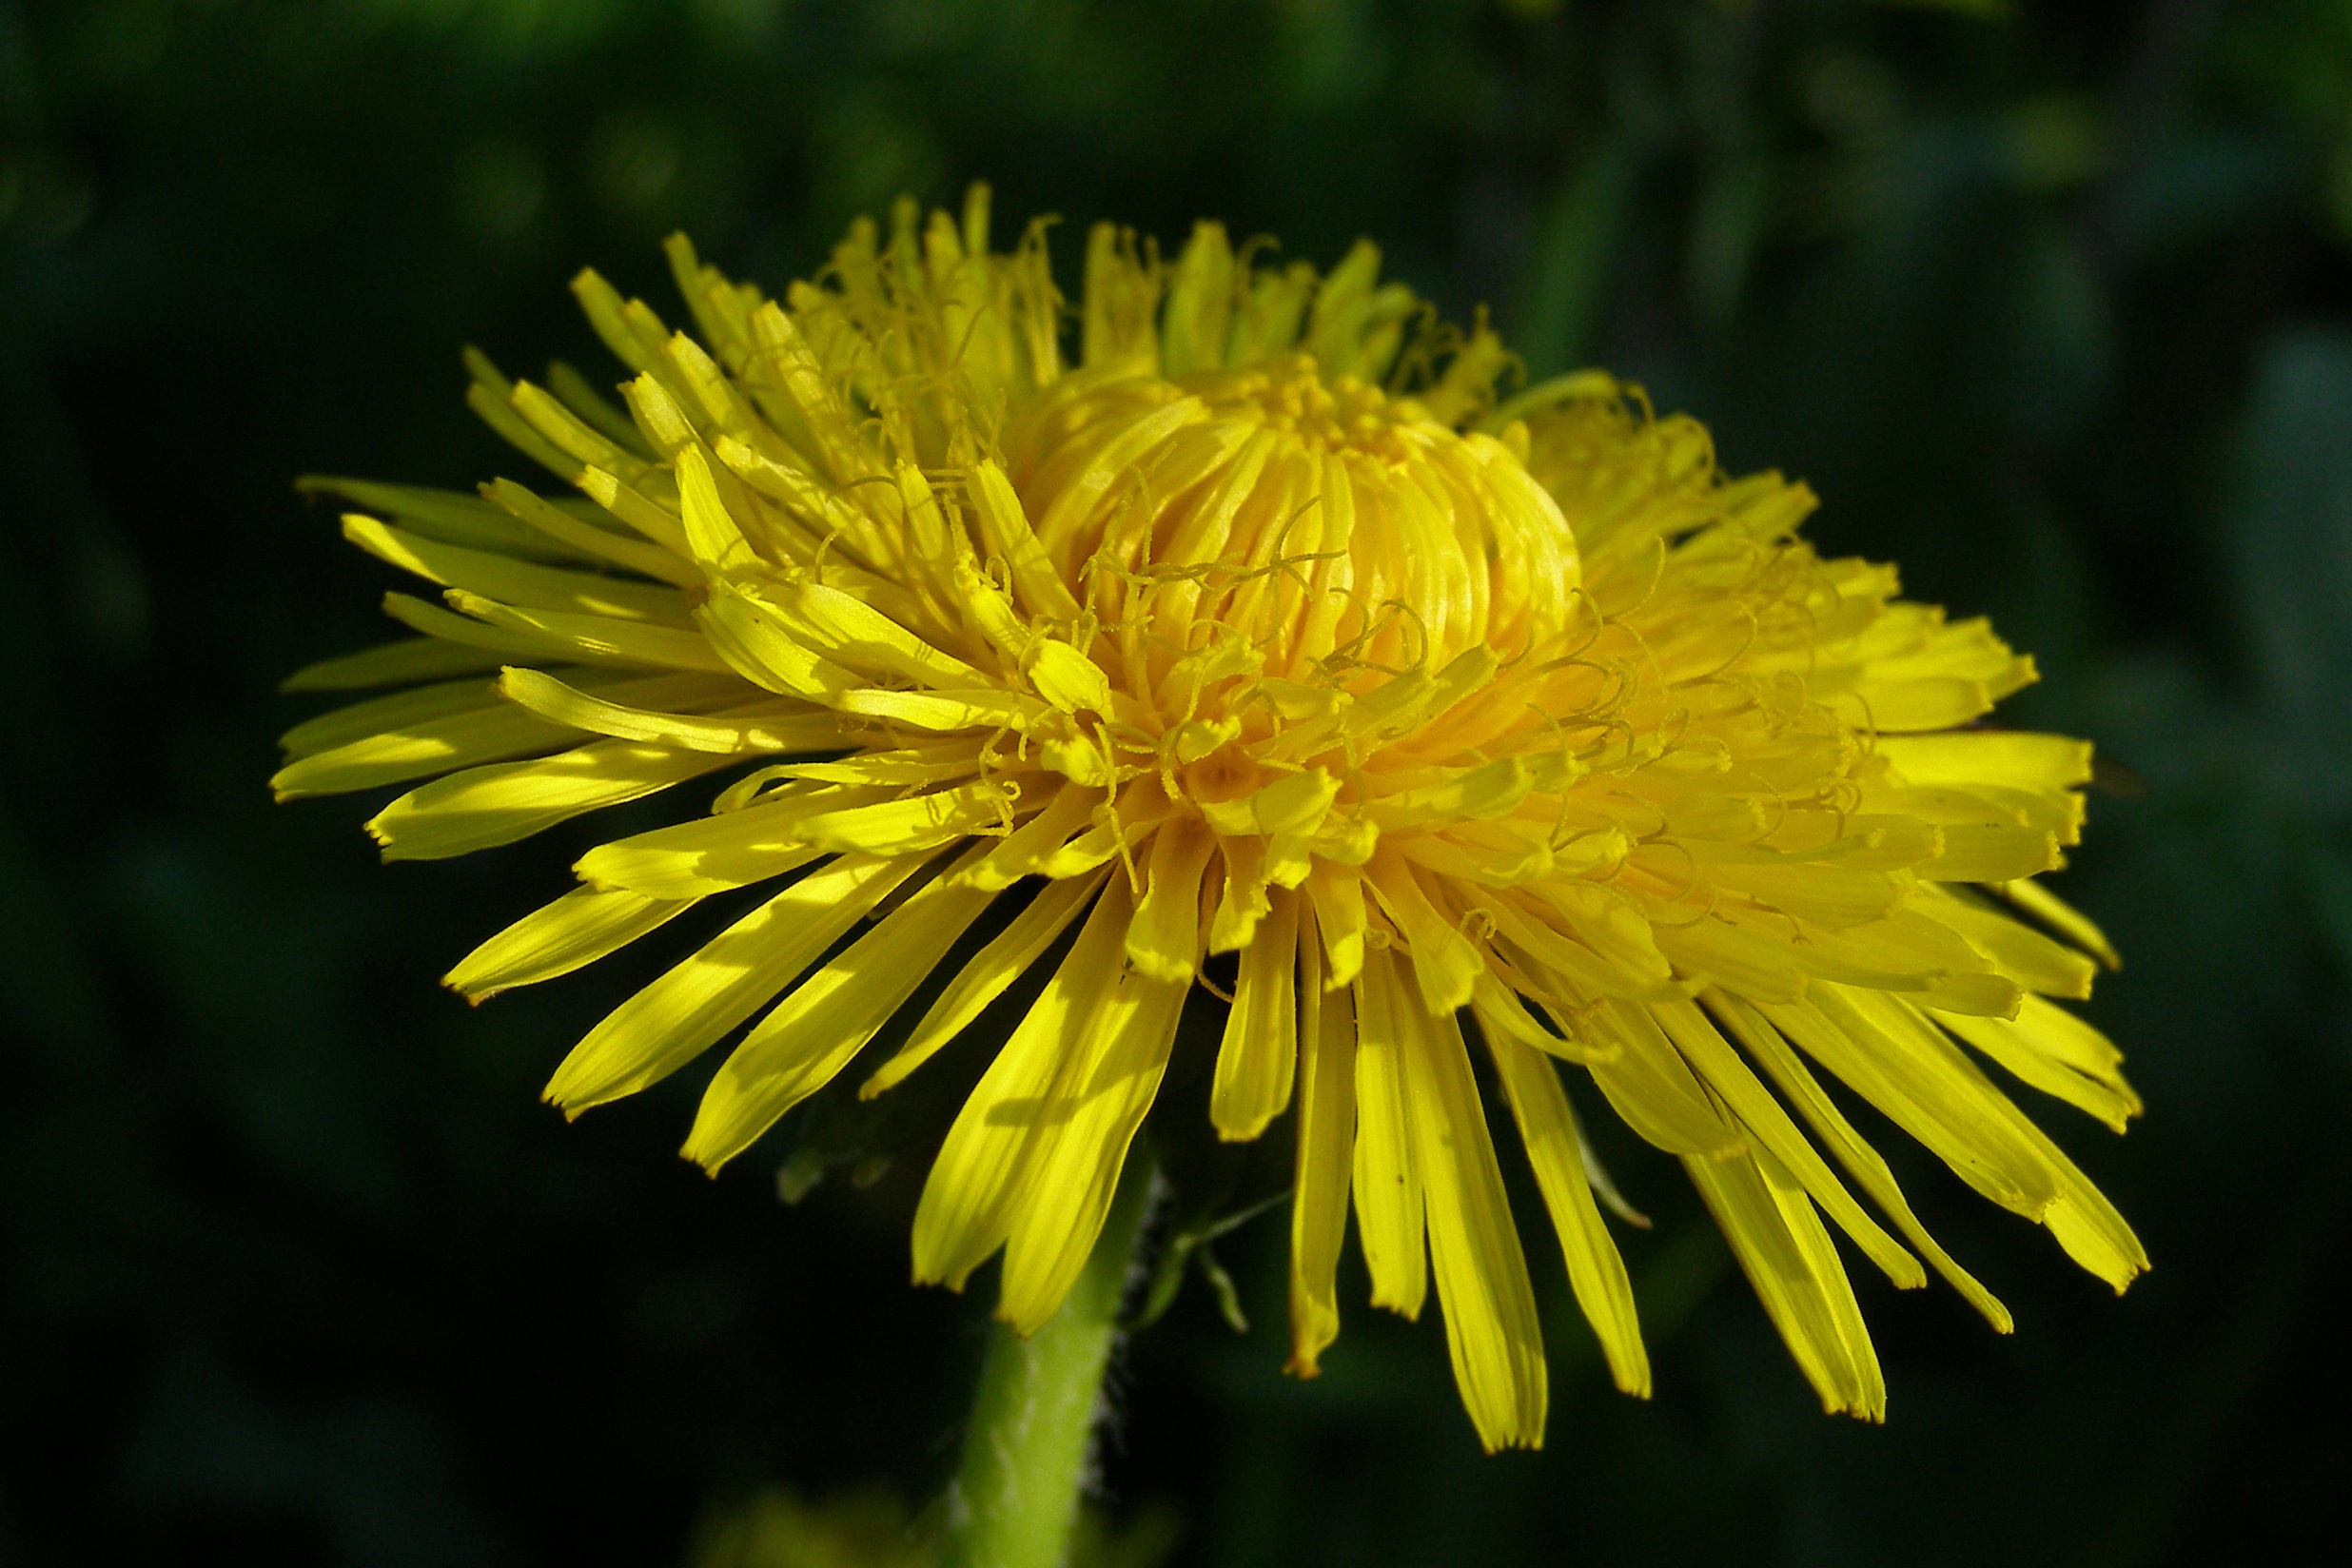
nature, plant, meadow, dandelion, flower, petal, spring, botany, yellow, flora, wildflower, close up, macro photography, flowering plant, daisy family, sonchus oleraceus, plant stem, land plant, chrysanths